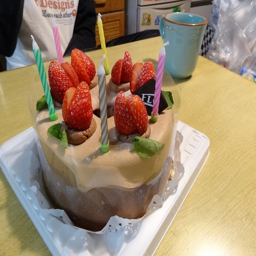
A strawberry decorated cake sits on a table.
A cake sitting on a plate with candles on it and strawberries.
A table has a cup and a birthday cake with a candle and strawberries on it.
That cake as fresh strawberries on the top of it.
THERE IS A CAKE WITH STRAWBERRIES ON IT ON THE TABLE